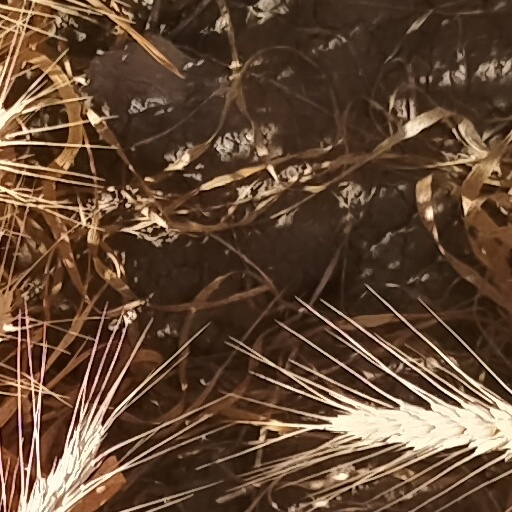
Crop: wheat